Centripetal Catmull–Rom spline

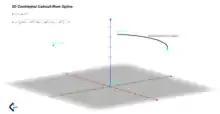
3D "centripetal" Catmull-Rom spline segment.

The extension to 3D points is simply achieved by considering formula_35a generic 3D point formula_36 and